CVS Pharmacy

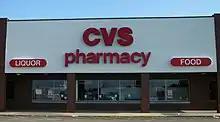
A CVS location in Macomb, Illinois, formerly an Osco.

On July 14, 2014, it was announced that CVS Caremark would acquire the Miami-based Navarro Discount Pharmacies when the deal closes, the 33 stores will remain untouched and will stay under the Navarro name.